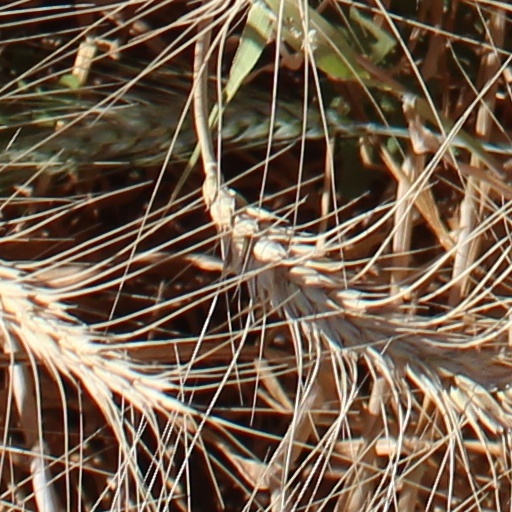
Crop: wheat